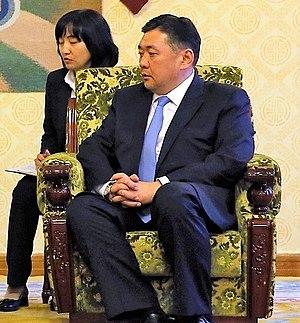
L'élection présidentielle mongole de 2017 se déroule les 26 juin et 7 juillet 2017.
Miyeegombyn Enkhbold, né le 19 juillet 1964 à Oulan-Bator, est un homme d'État mongol, Premier ministre entre le 25 janvier 2006 et le 22 novembre 2007 et président du Parti révolutionnaire du peuple mongol entre 2005 et octobre 2007 et depuis 2013.
Les élections législatives mongoles de 2016 se tiennent le 29 juin 2016 pour élire les 76 députés du Grand Khoural d'État.